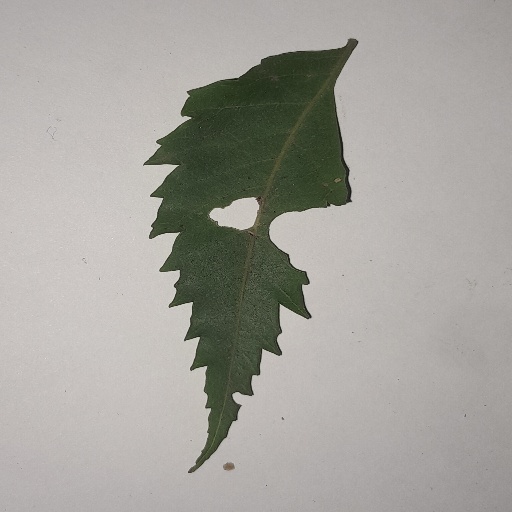
Species: Neem
Leaf condition: Shot Hole Leaf